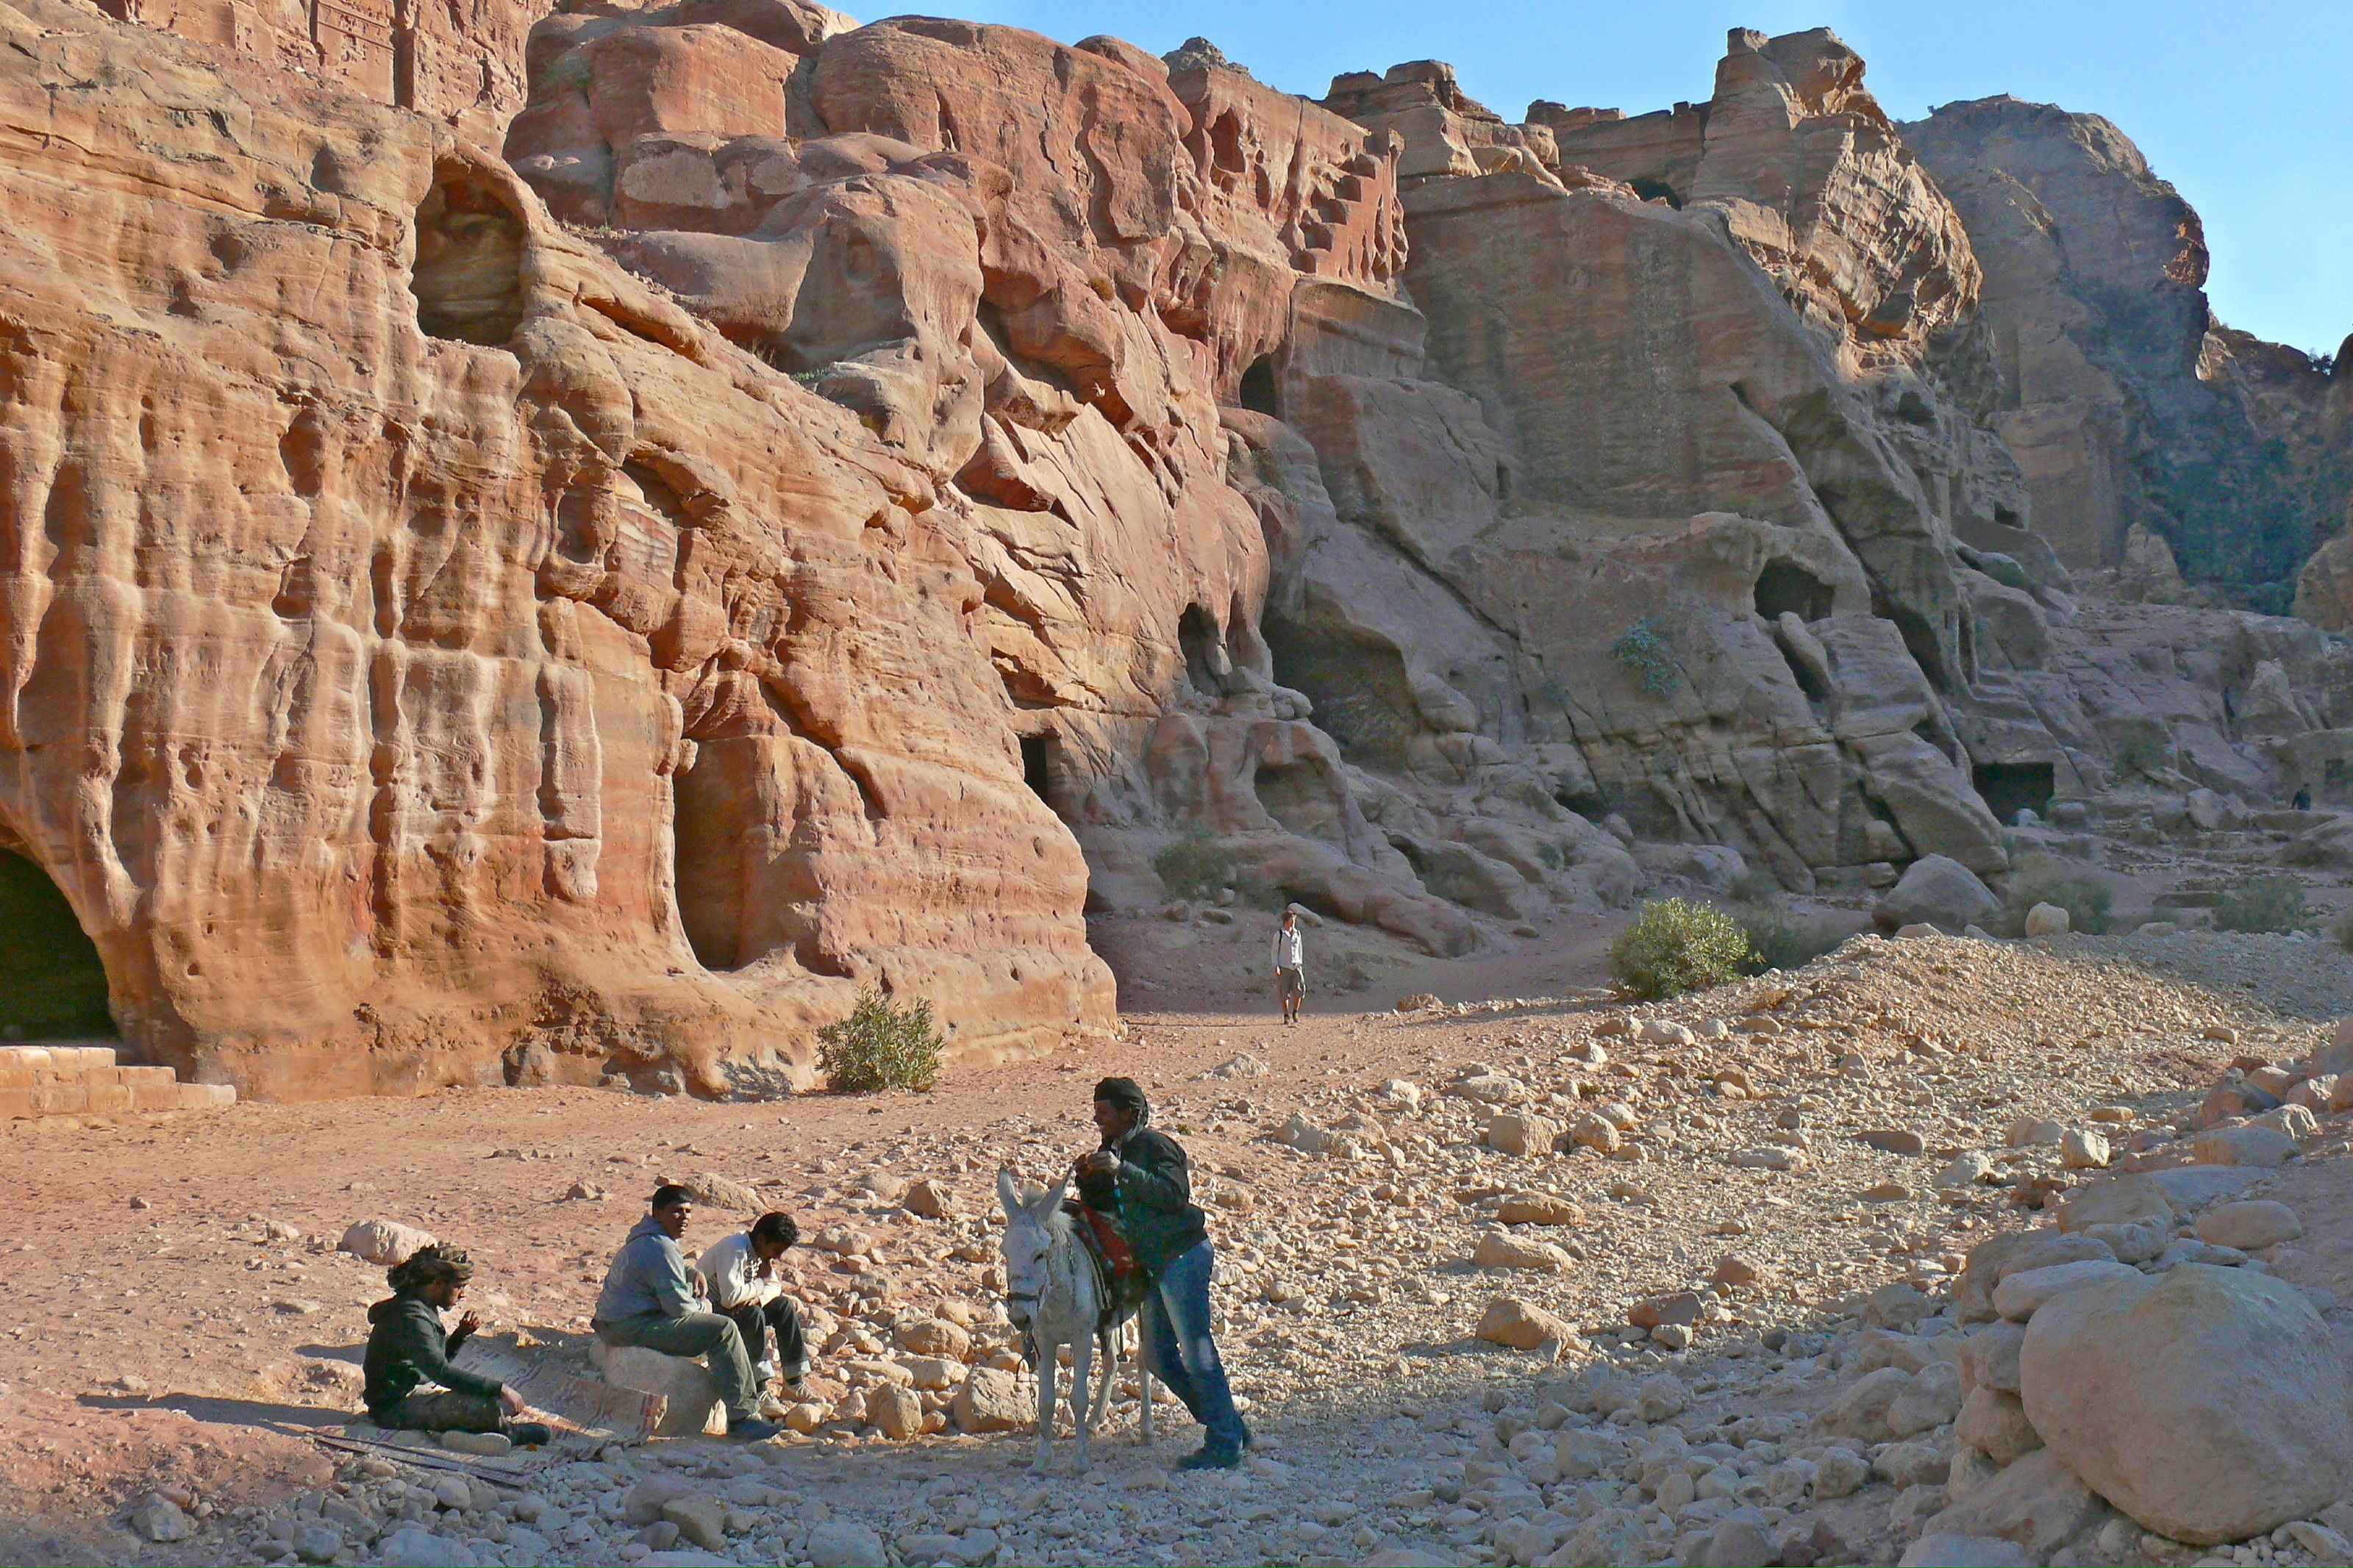
rock, desert, valley, formation, cliff, canyon, terrain, jordan, geology, badlands, plateau, archeology, culture, caves, wadi, petra, landform, geographical feature